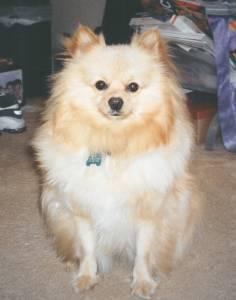
pomeranian